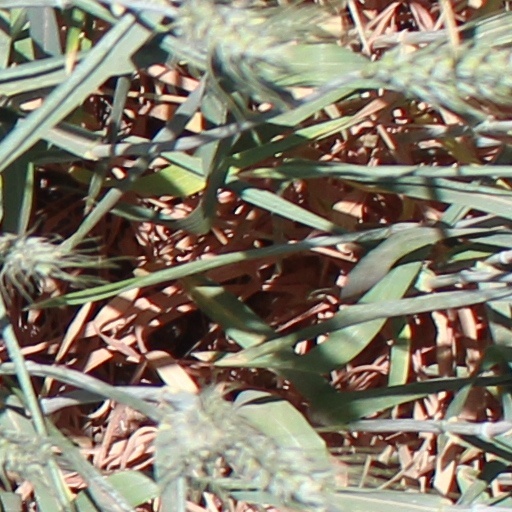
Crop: wheat